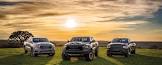
Vehicle type: Cars